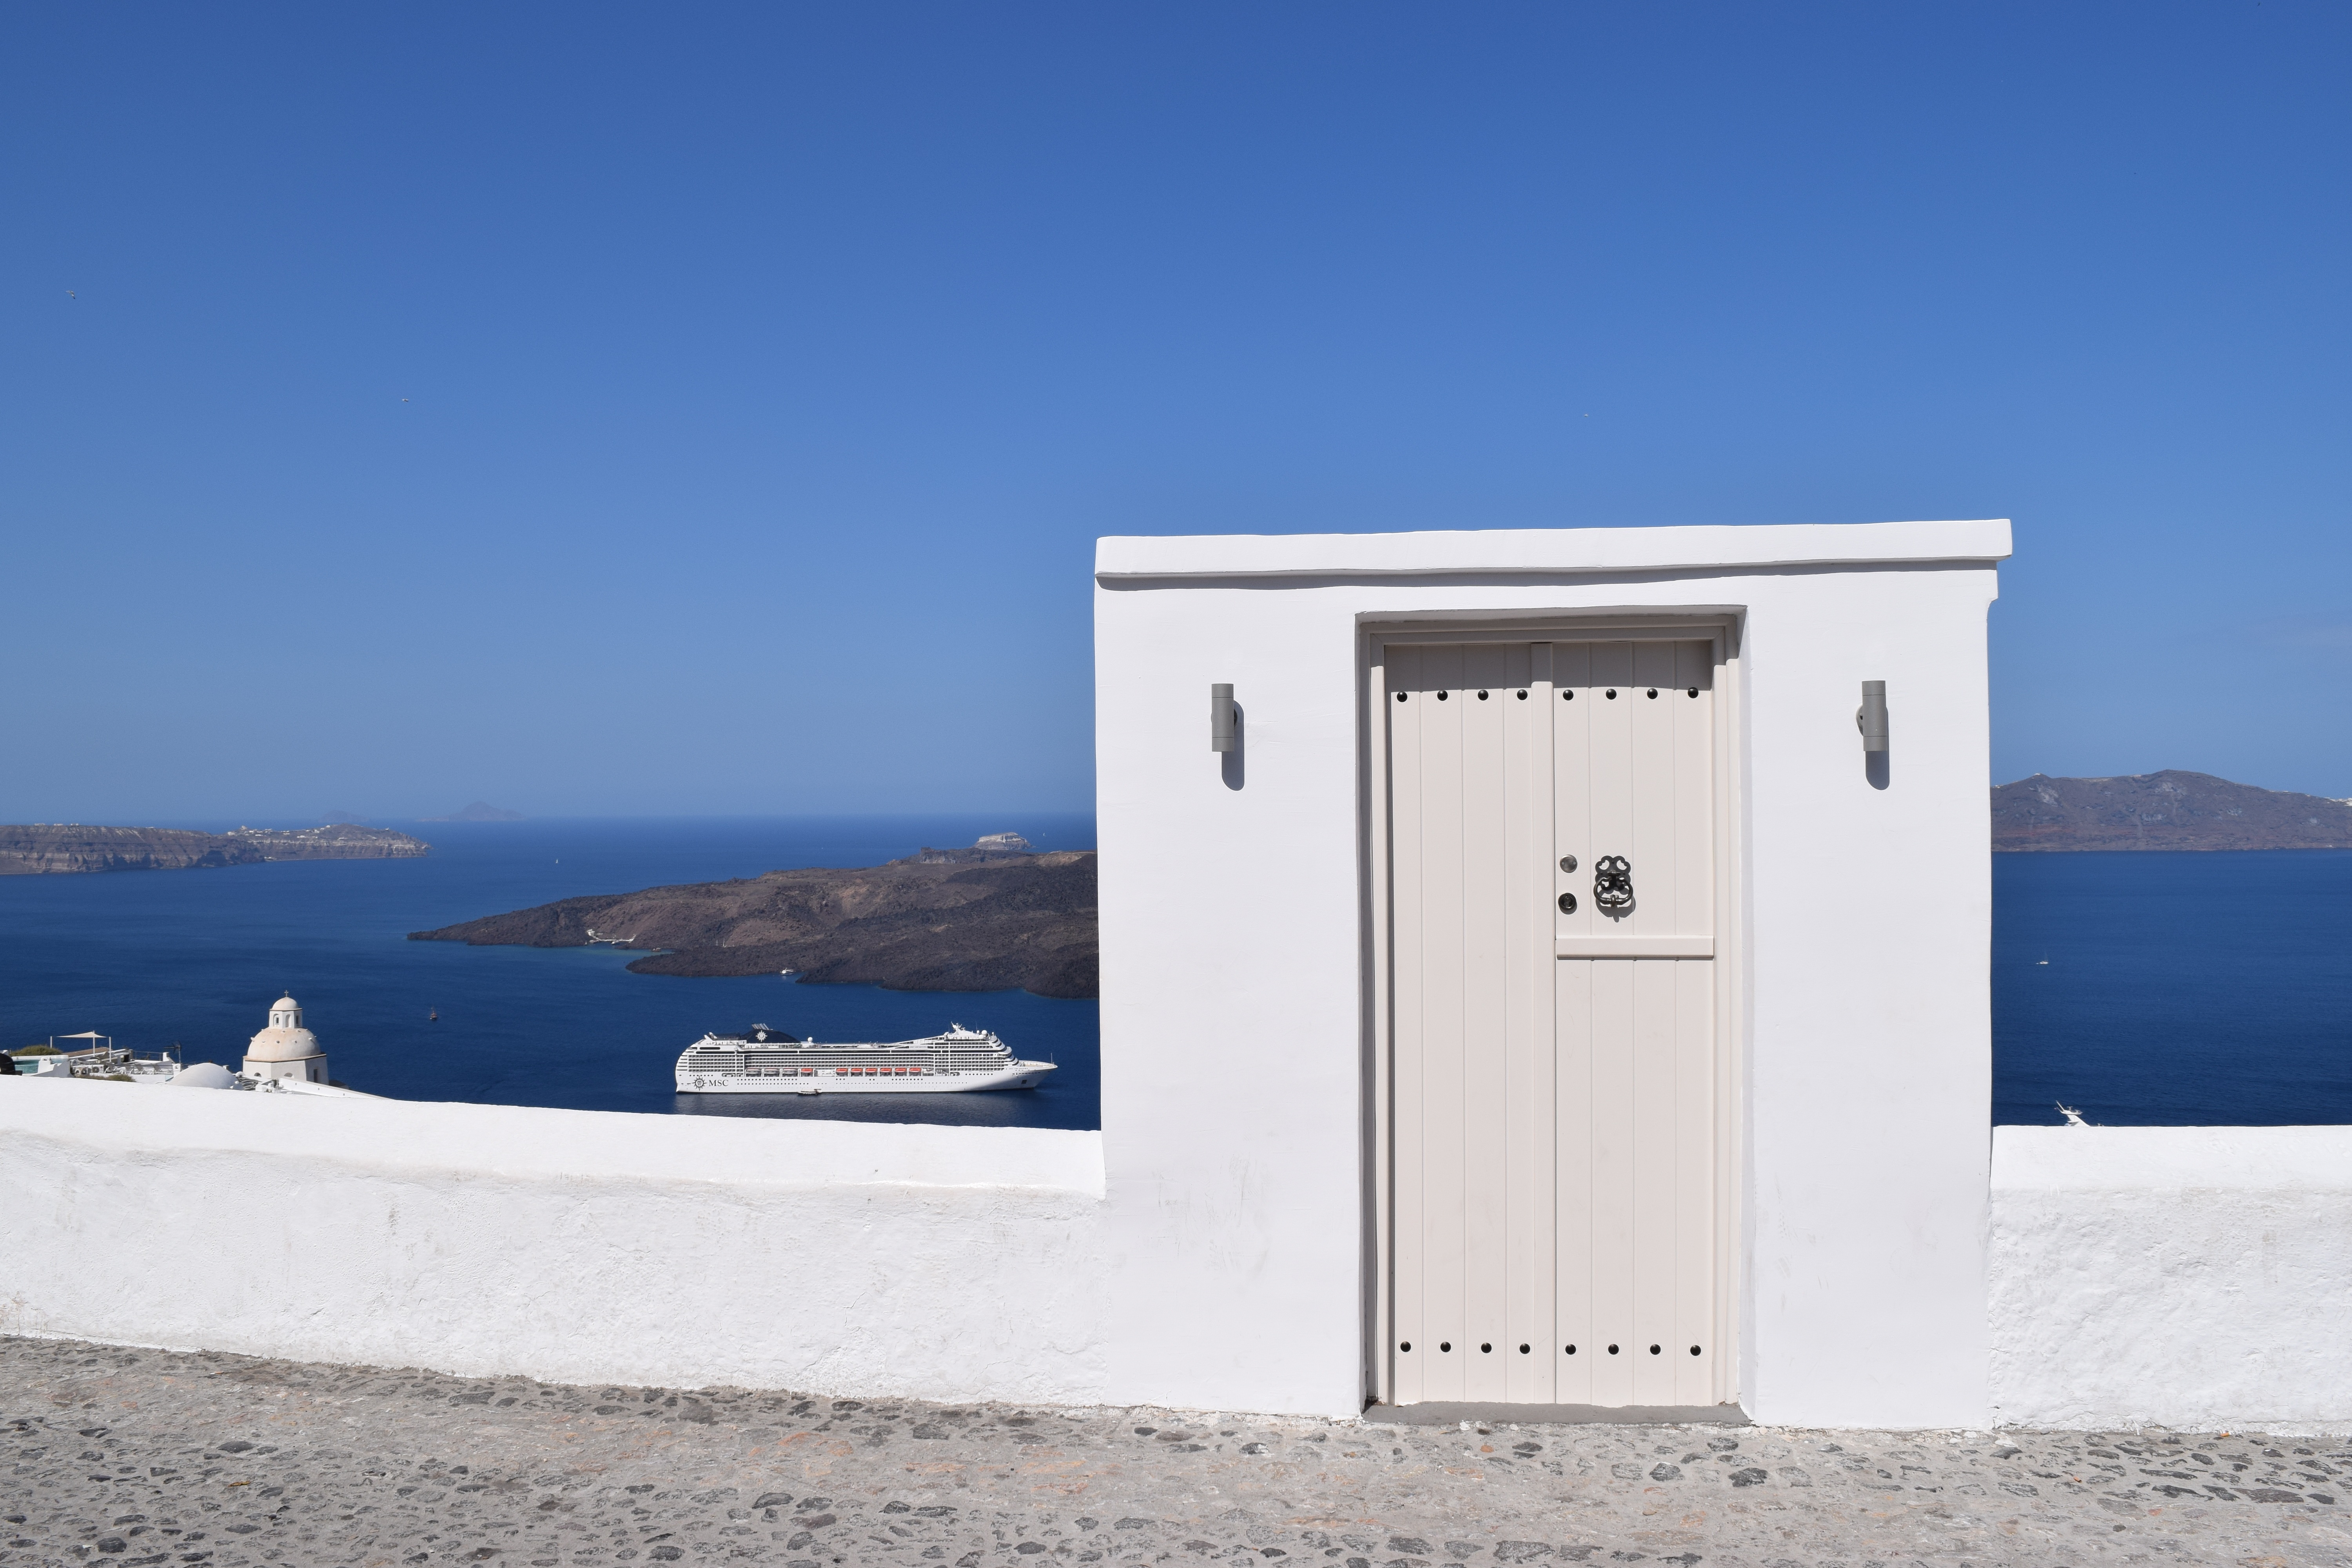
sea, coast, architecture, white, house, vacation, tower, blue, door, santorini, greece